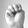
ASL letter: M